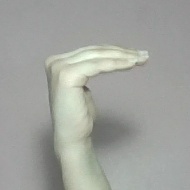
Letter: haa